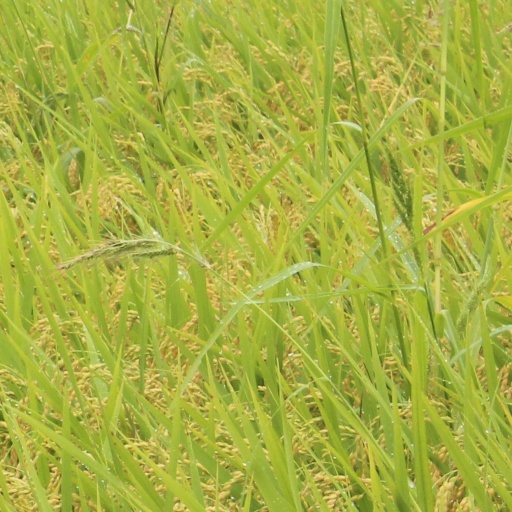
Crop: rice